Učka Tunnel

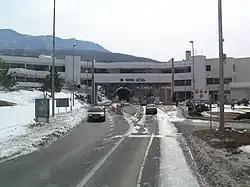
Učka Tunnel western approach to the Istrian portal, prior to the opening of the westbound tube in 2024 (A8)

The Učka Tunnel is a toll tunnel on the A8 motorway in Croatia, under the Učka mountain range, as part of the Istrian Y network in Istria owned and operated by BINA Istra (owning the highway in a concession from 1995 to 2041).